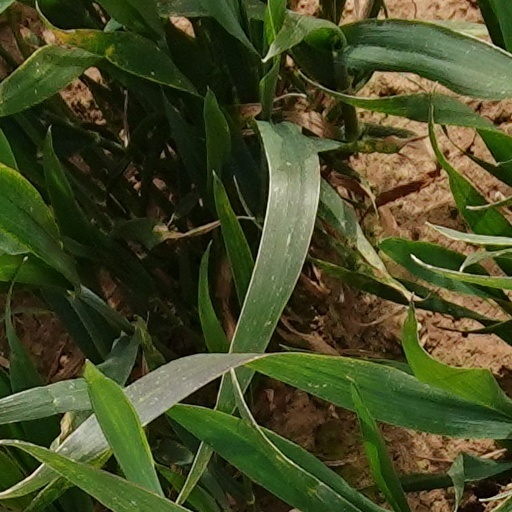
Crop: wheat